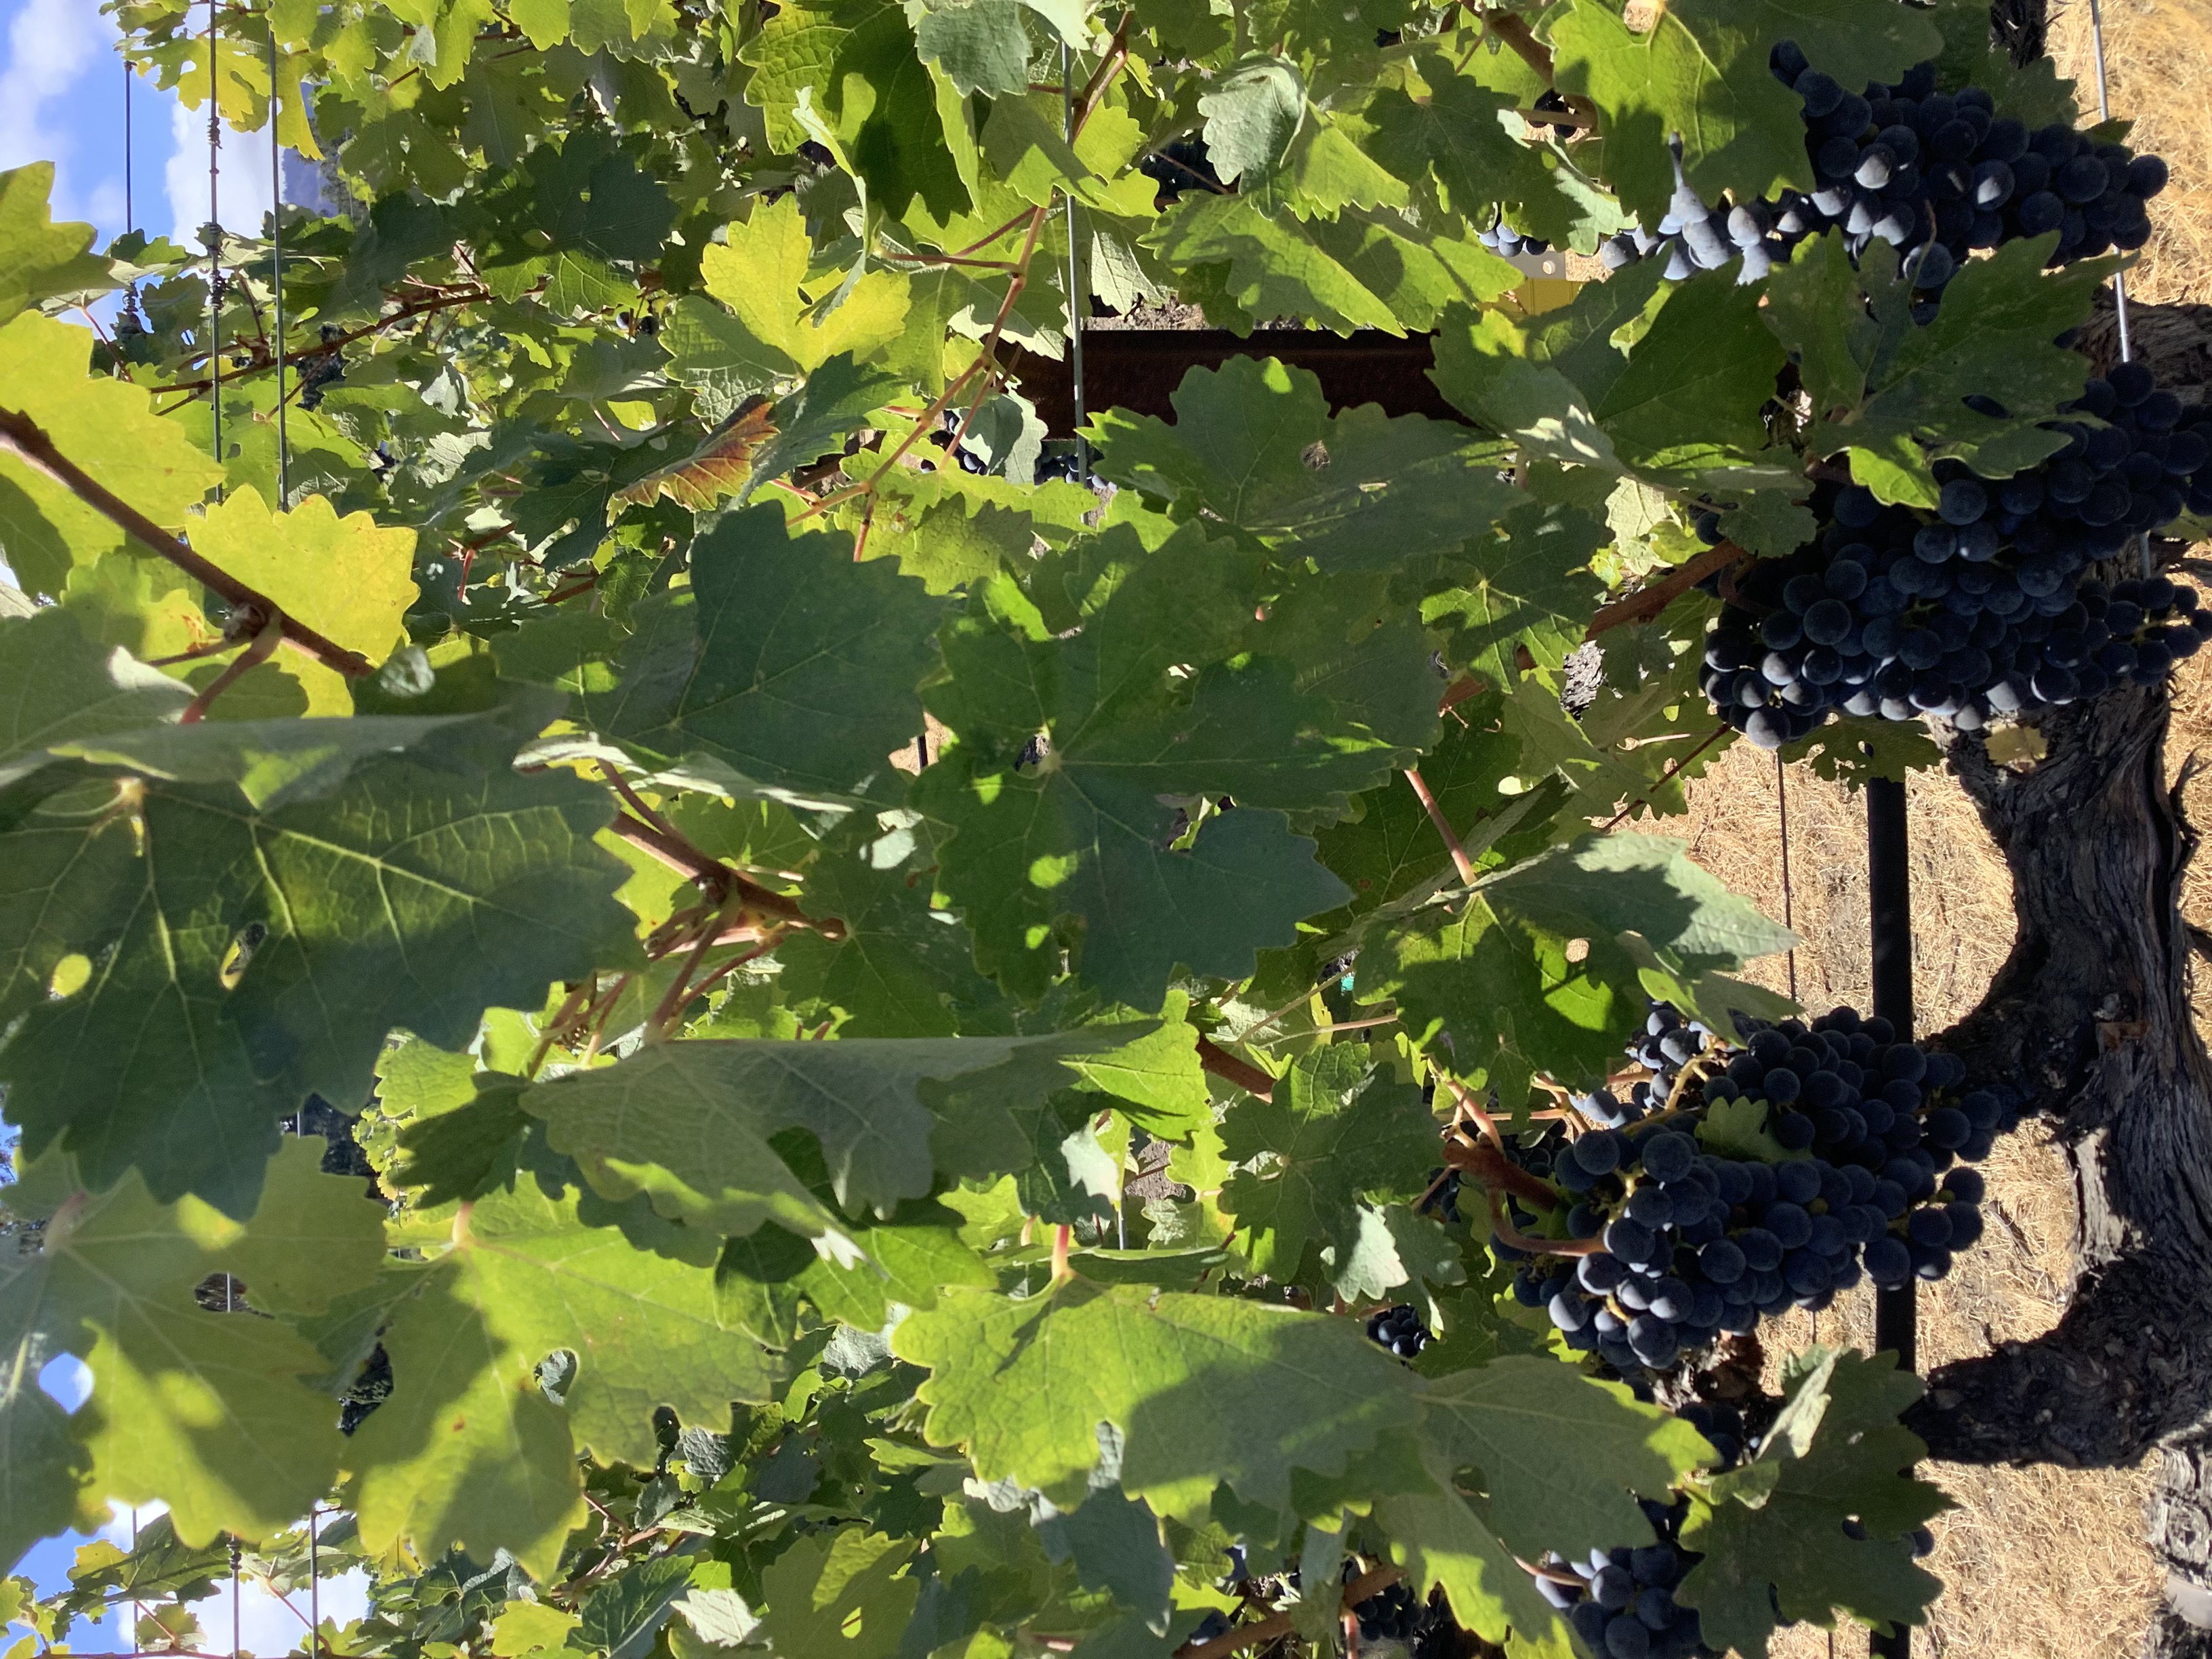
Label: No Virus